Maximum Ride: School's Out Forever

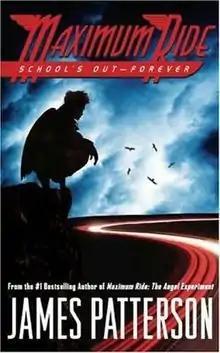
First UK edition cover of "Maximum Ride: School's Out Forever".

Maximum Ride: School's Out—Forever is the second book in the sci-fi action-adventure series Maximum Ride by James Patterson, published by Little, Brown. The book was released in the US and the UK on May 23, 2006. The series centers on the Flock, a group of six super-powered human-avian hybrids on the run from the scientists who created them.